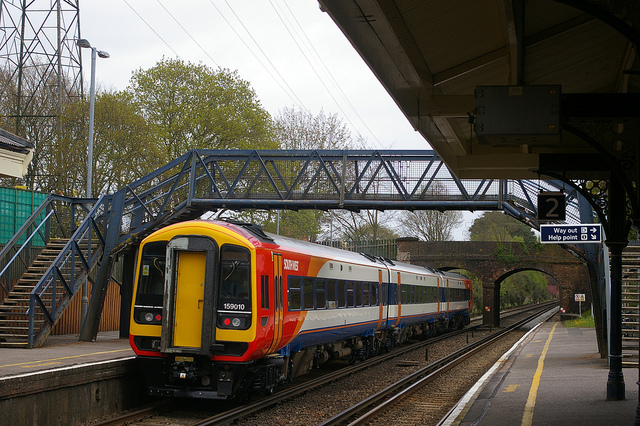
user: Given an image and a question. Answer the question in a short answer. Question: Is this in europe or america? Short Answer:
assistant: america